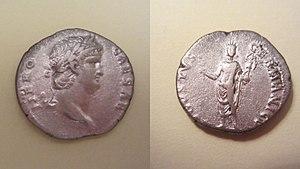
Le revers représente Néron radié tenant à la main le globe nicéphore, représentant le monde. Il s'agit vraisemblablement de la représentation du colosse de bronze de Néron, la seule qui demeure actuellement.
La Liberté éclairant le monde, ou simplement Liberté, plus connue sous le nom de statue de la Liberté, est l'un des monuments les plus célèbres des États-Unis. Cette statue monumentale est située à New York, sur la Liberty Island, au sud de Manhattan, à l'embouchure de l'Hudson et à proximité d'Ellis Island.
Le colosse de Néron est une statue colossale en bronze installée à la demande de l'empereur Néron, près de la Domus aurea. D’après Pline l'Ancien, l’auteur de cette statue de cent dix pieds de haut, soit plus de trente mètres, est Zénodore, qui s’était rendu célèbre par la réalisation d’une statue colossale de Mercure pour les Arvernes. L'historien romain Suétone la décrit ainsi Dans son vestibule, on avait pu dresser une statue colossale de Néron, haute de cent vingt pieds.